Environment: real
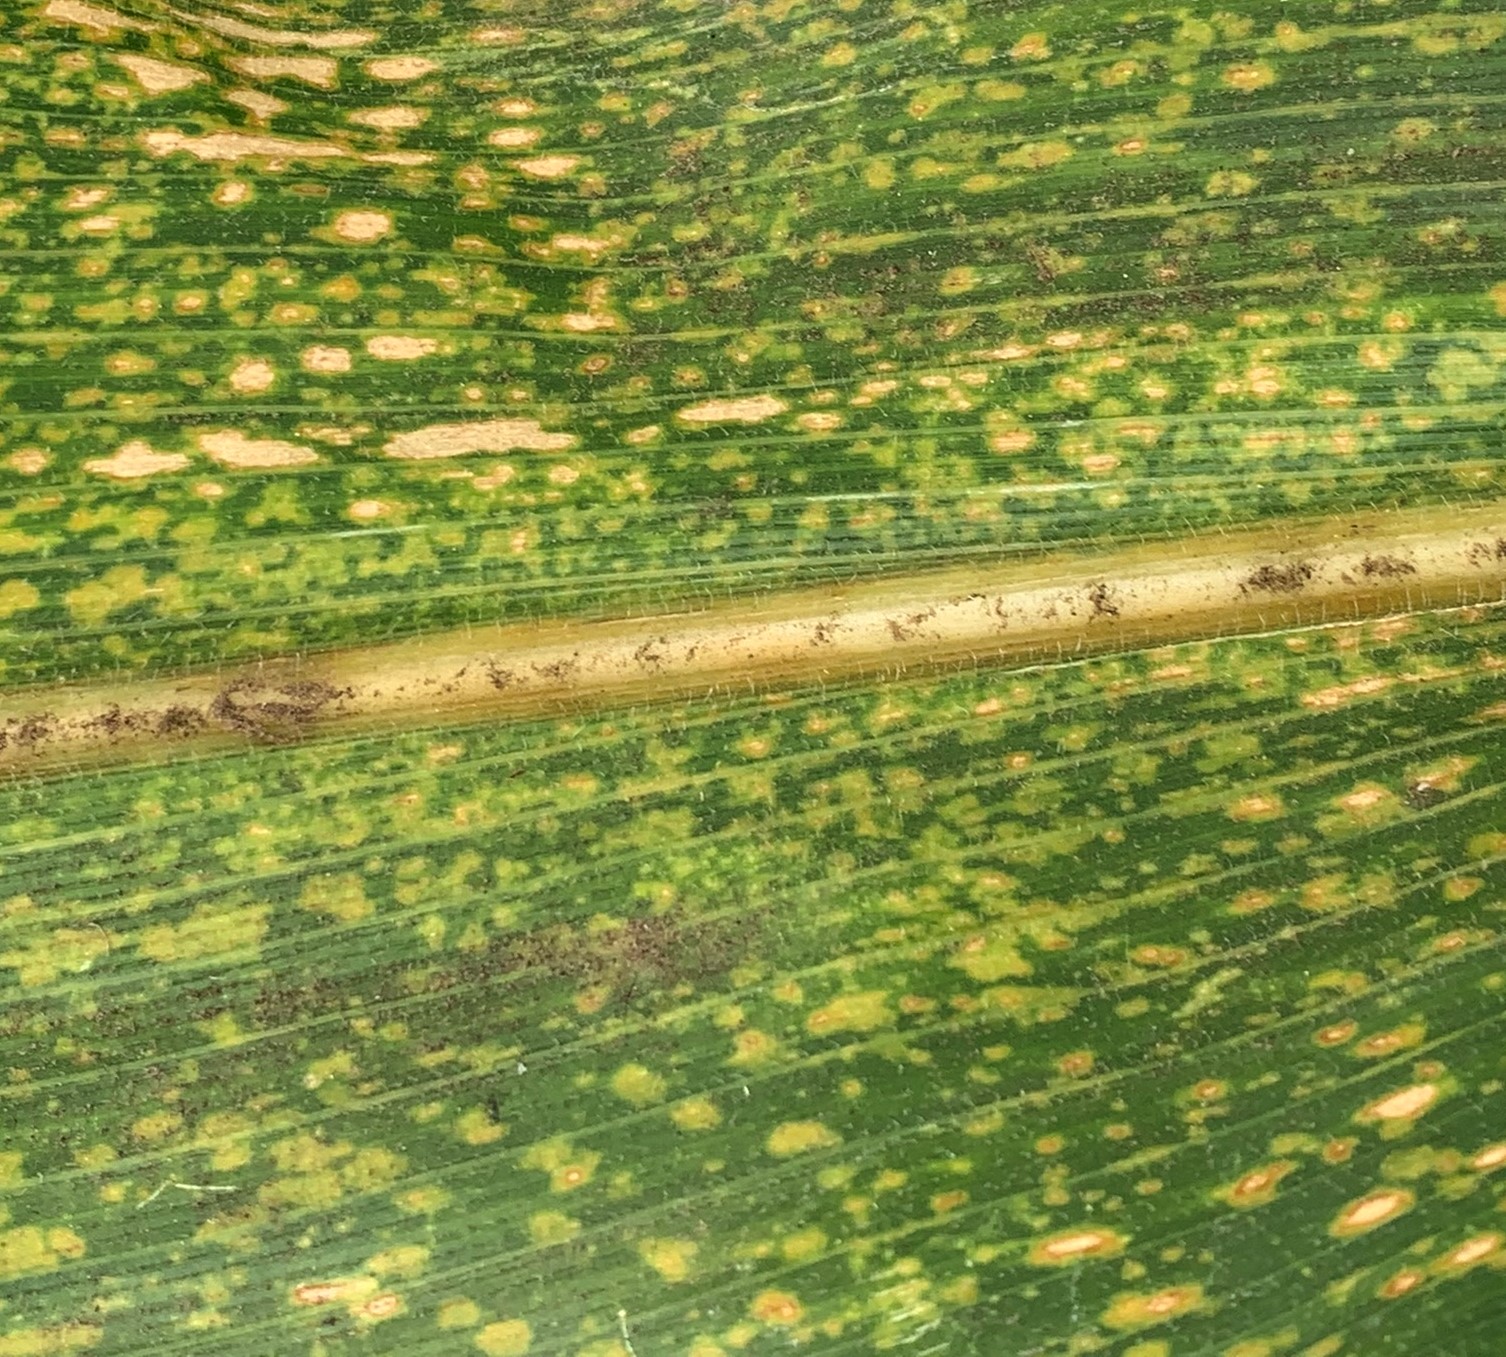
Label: lethal_necrosis